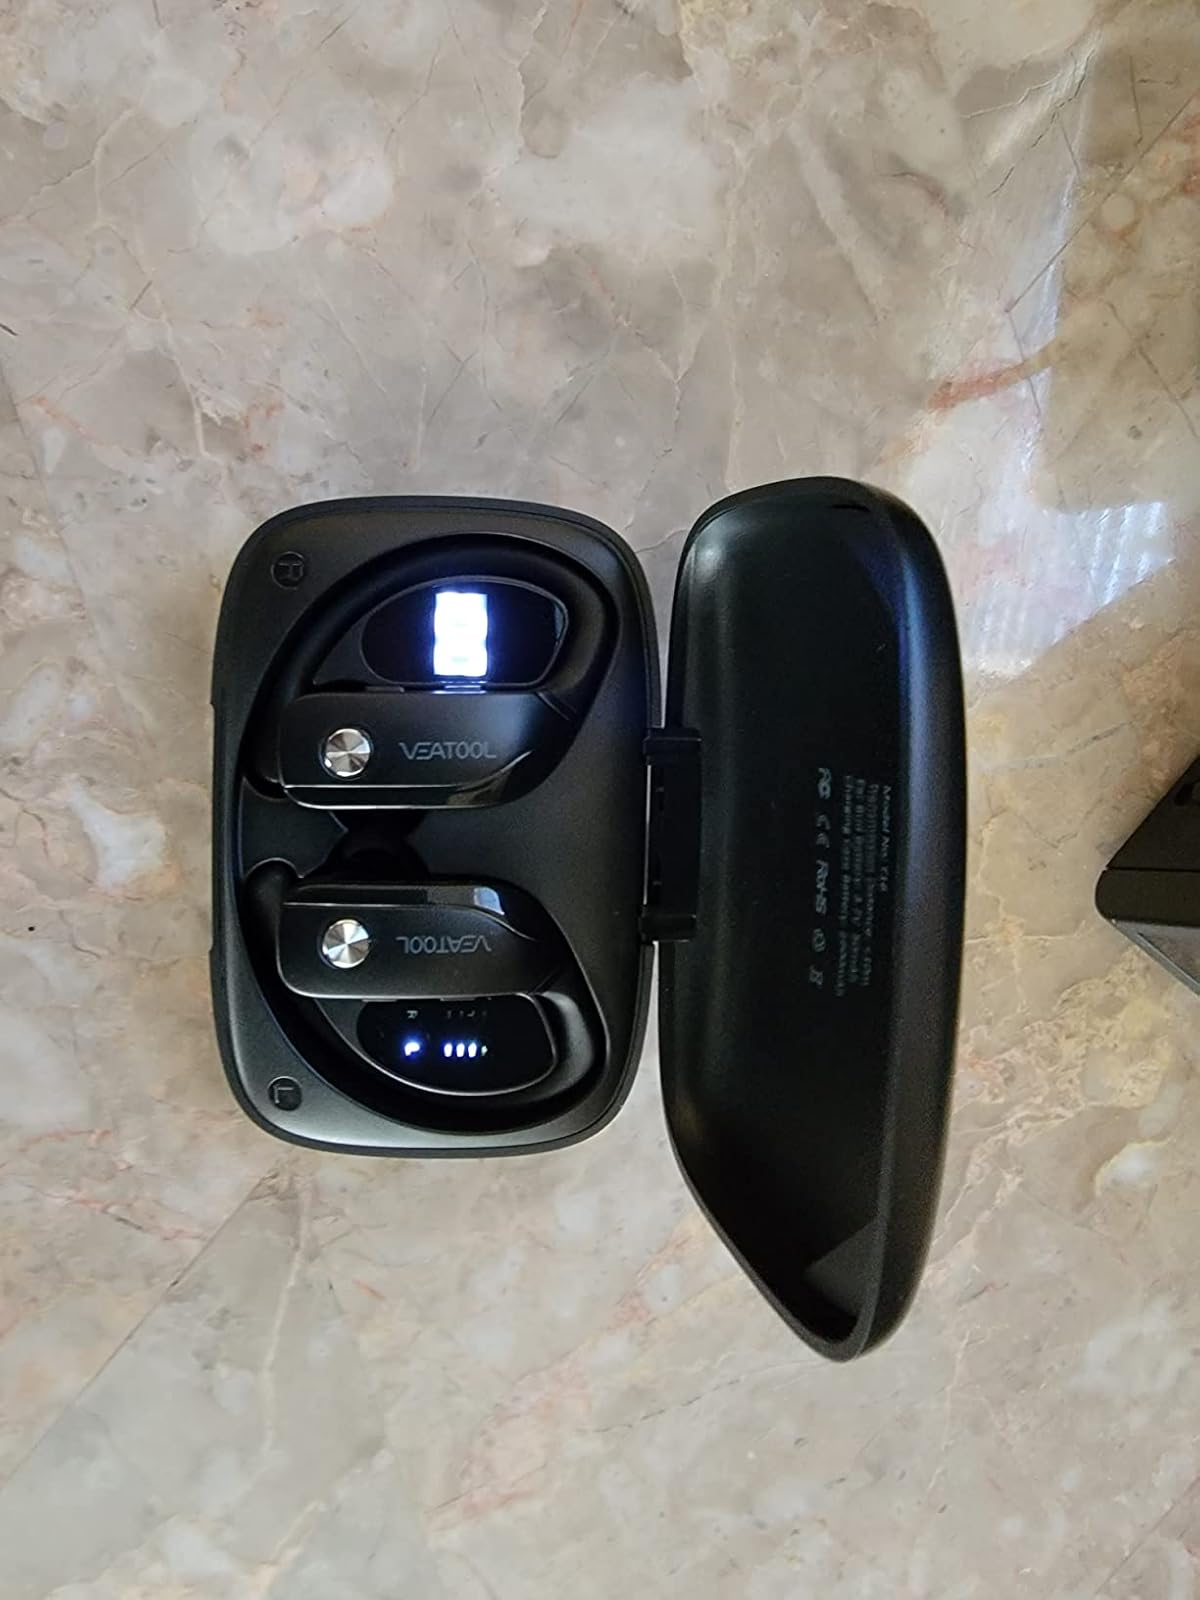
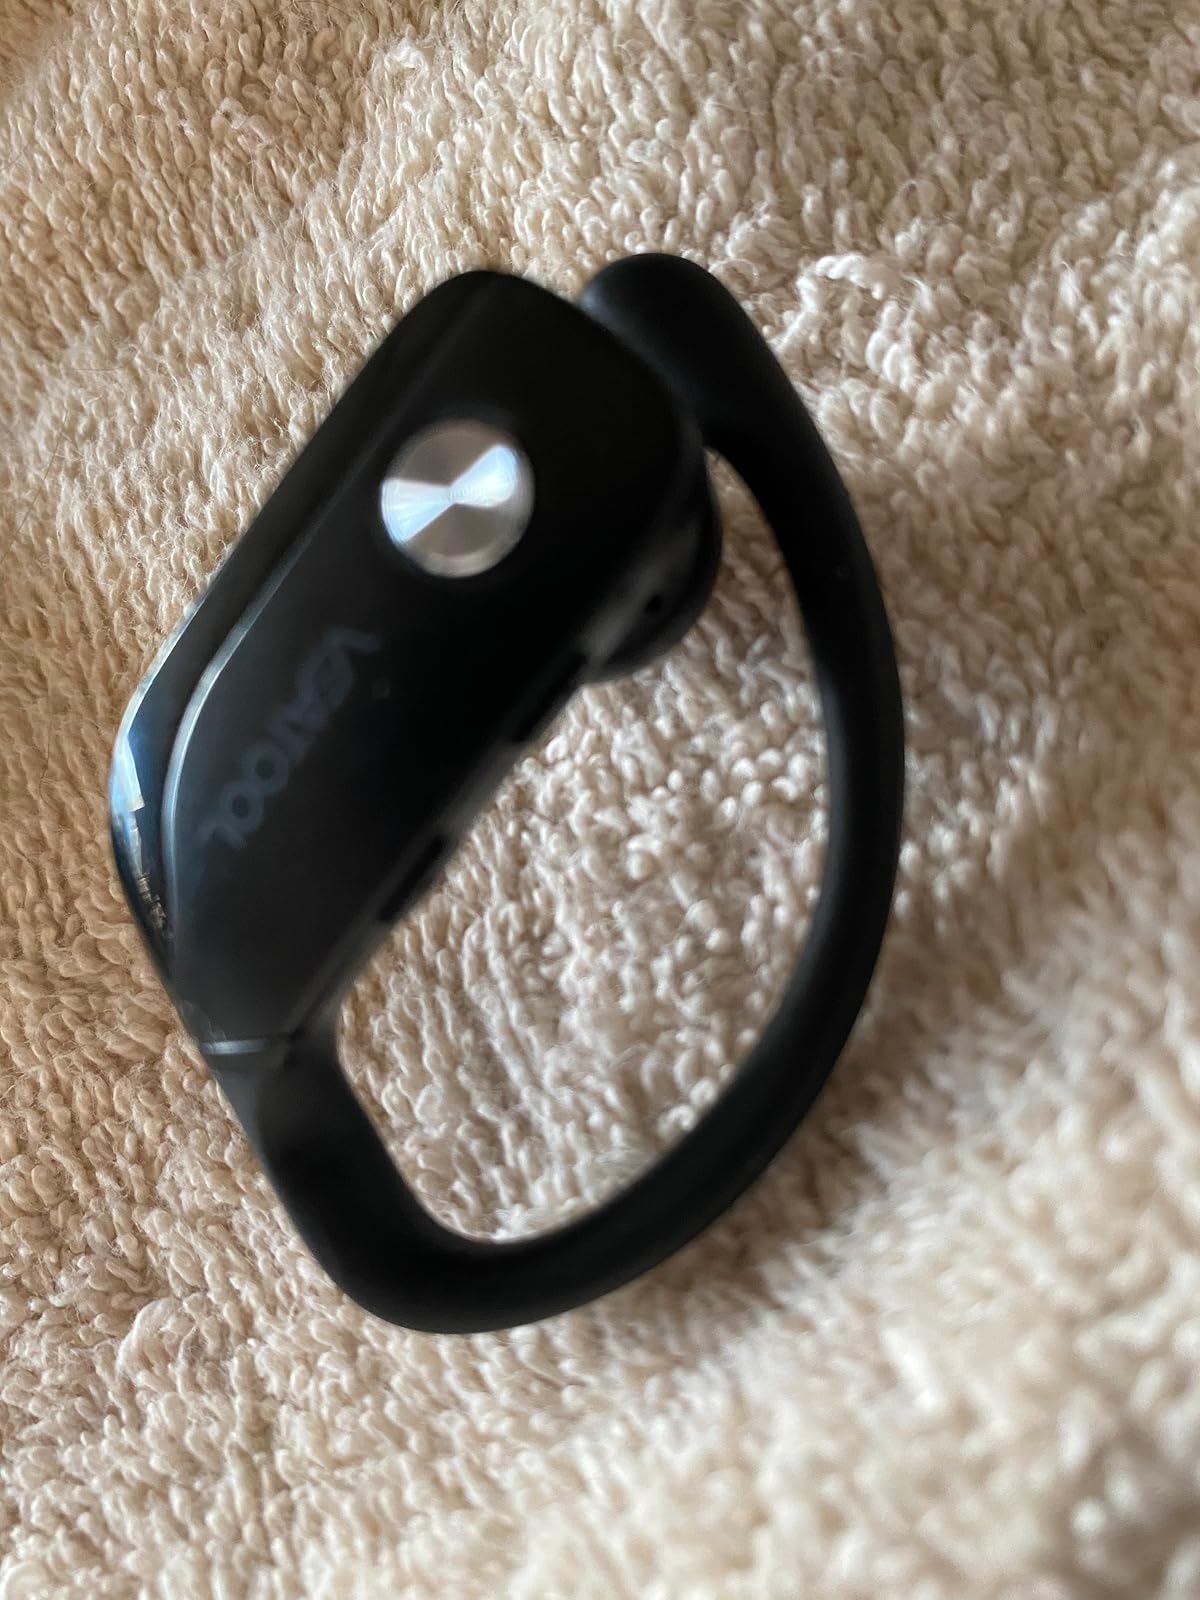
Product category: earbuds
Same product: yes